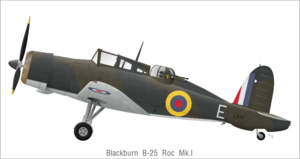
Le Blackburn B-25 Roc est un avion de chasse construit par la Blackburn Aircraft Ltd et servant au sein de la Fleet Air Arm durant la Seconde Guerre mondiale. Sa désignation officielle tient son origine du nom de l'oiseau géant des contes des Mille et Une Nuits, le Rokh.